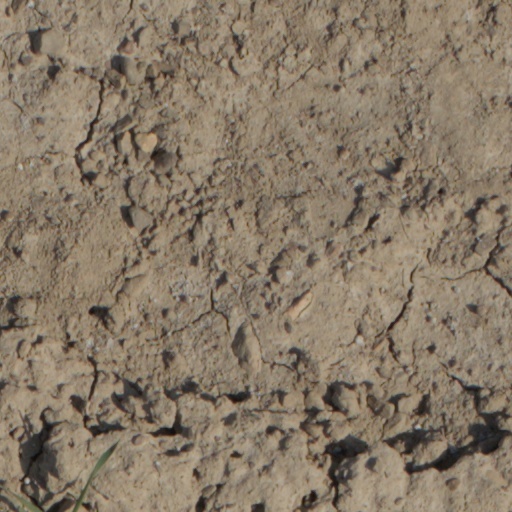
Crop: wheat